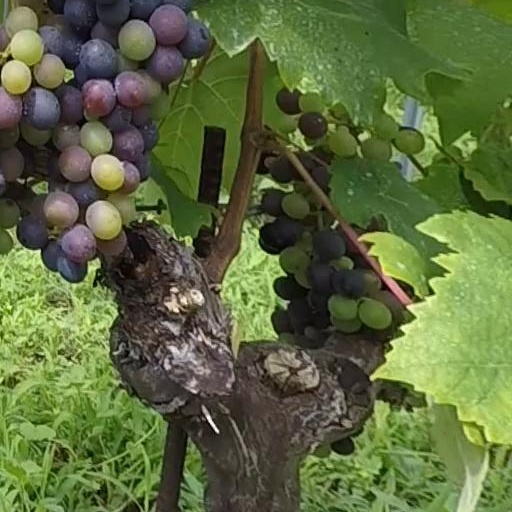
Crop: grape